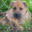
Label: dog